Otto Willi Gail

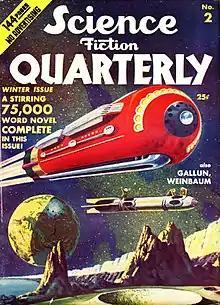
Gail's 1925 novel "The Shot into Infinity" was reprinted in the Winter 1940 issue of "Science Fiction Quarterly"

Otto Willi Gail (18 July 1896 – 29 March 1956) was a German science journalist and author.